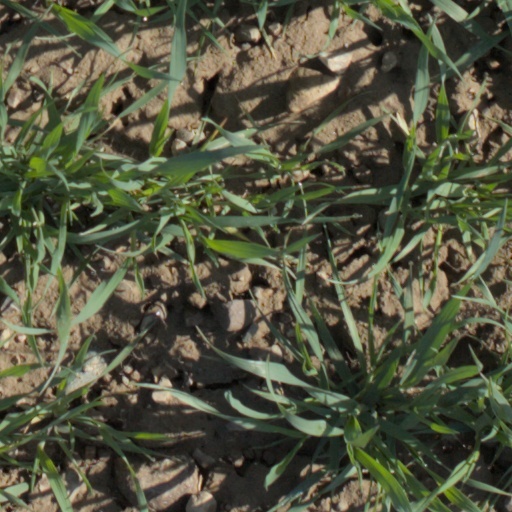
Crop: wheat